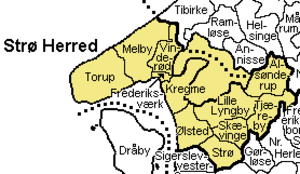
Strø Herred
Strø Herred var et herred i Frederiksborg Amt og bestod geografisk af den nuværende Halsnæs Kommune samt den tidligere Skævinge Kommune, Alsønderup Sogn og Tjæreby Sogn.